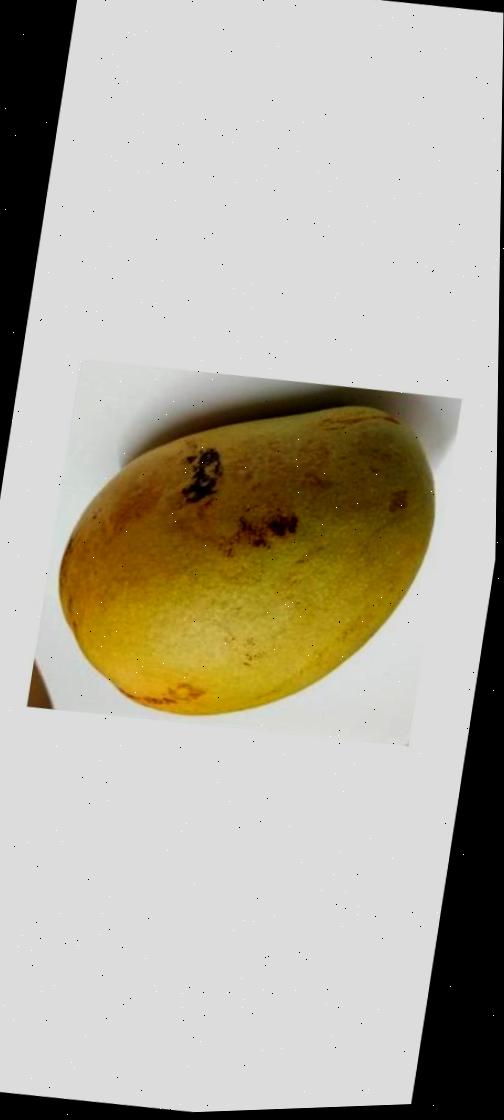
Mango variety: Bari-11